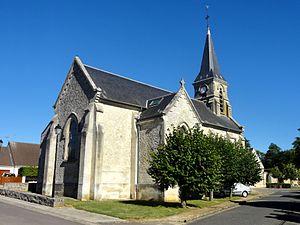
Vue depuis le sud-est.
Gondreville est une commune française située dans le département de l'Oise en région Hauts-de-France.